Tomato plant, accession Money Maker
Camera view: horizontal (90 deg, fisheye); turntable rotation: 90 degrees
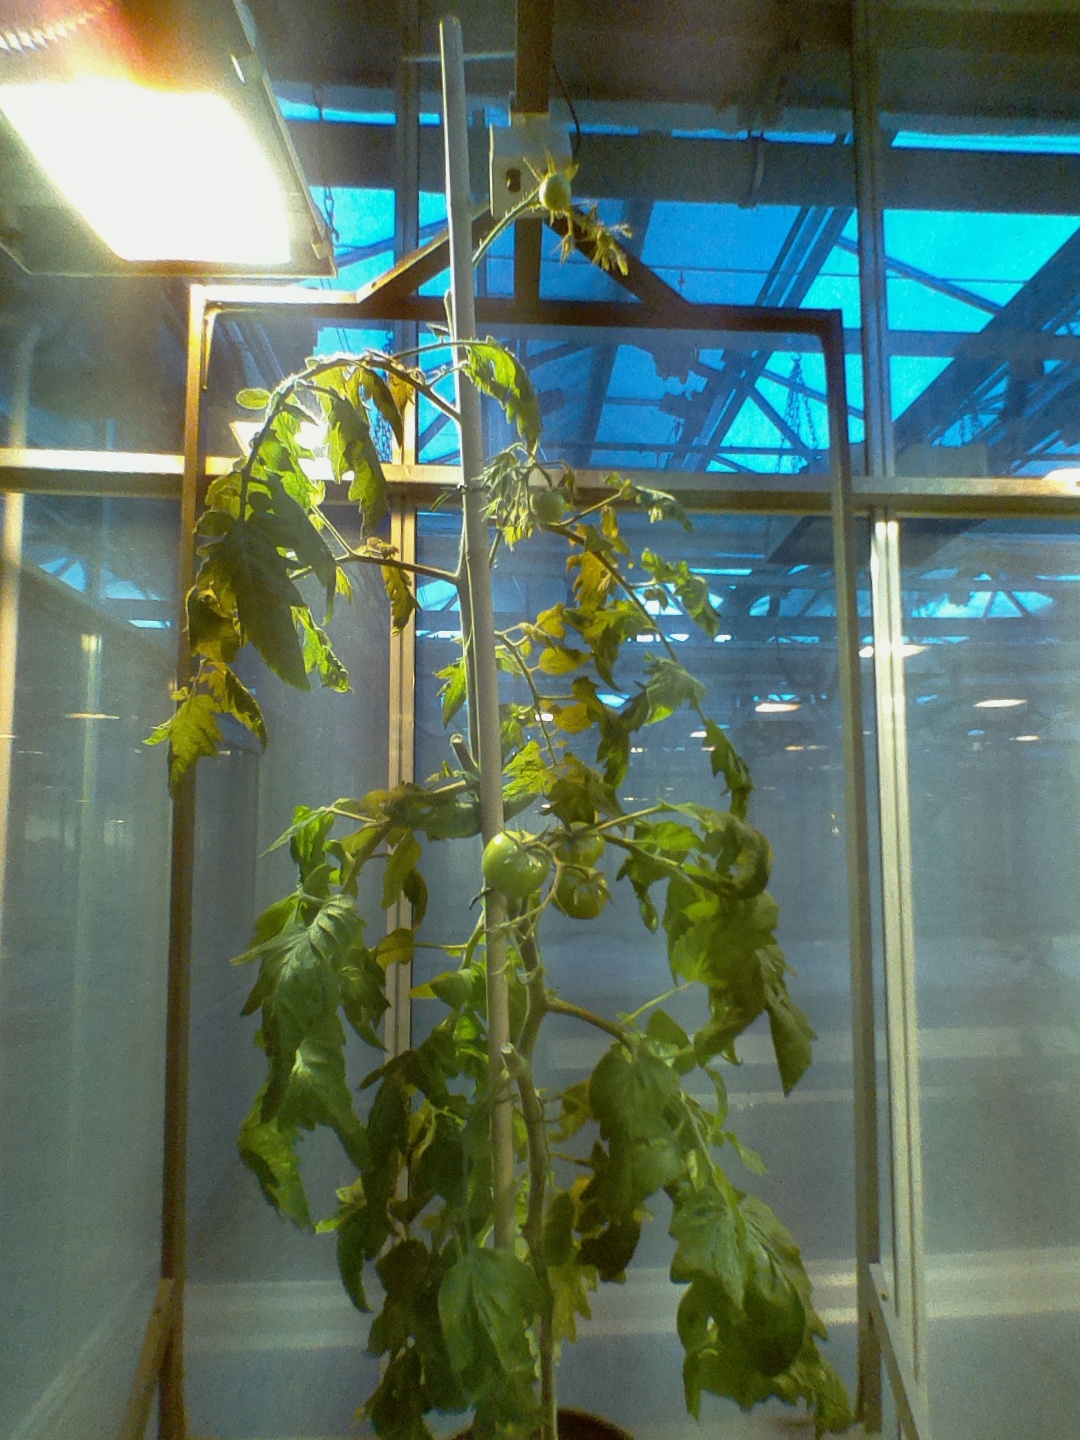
BBCH growth stage 75: 50%-60% of final fruit size